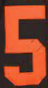
Number: 5